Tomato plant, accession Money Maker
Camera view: bottom (45 deg); turntable rotation: 150 degrees
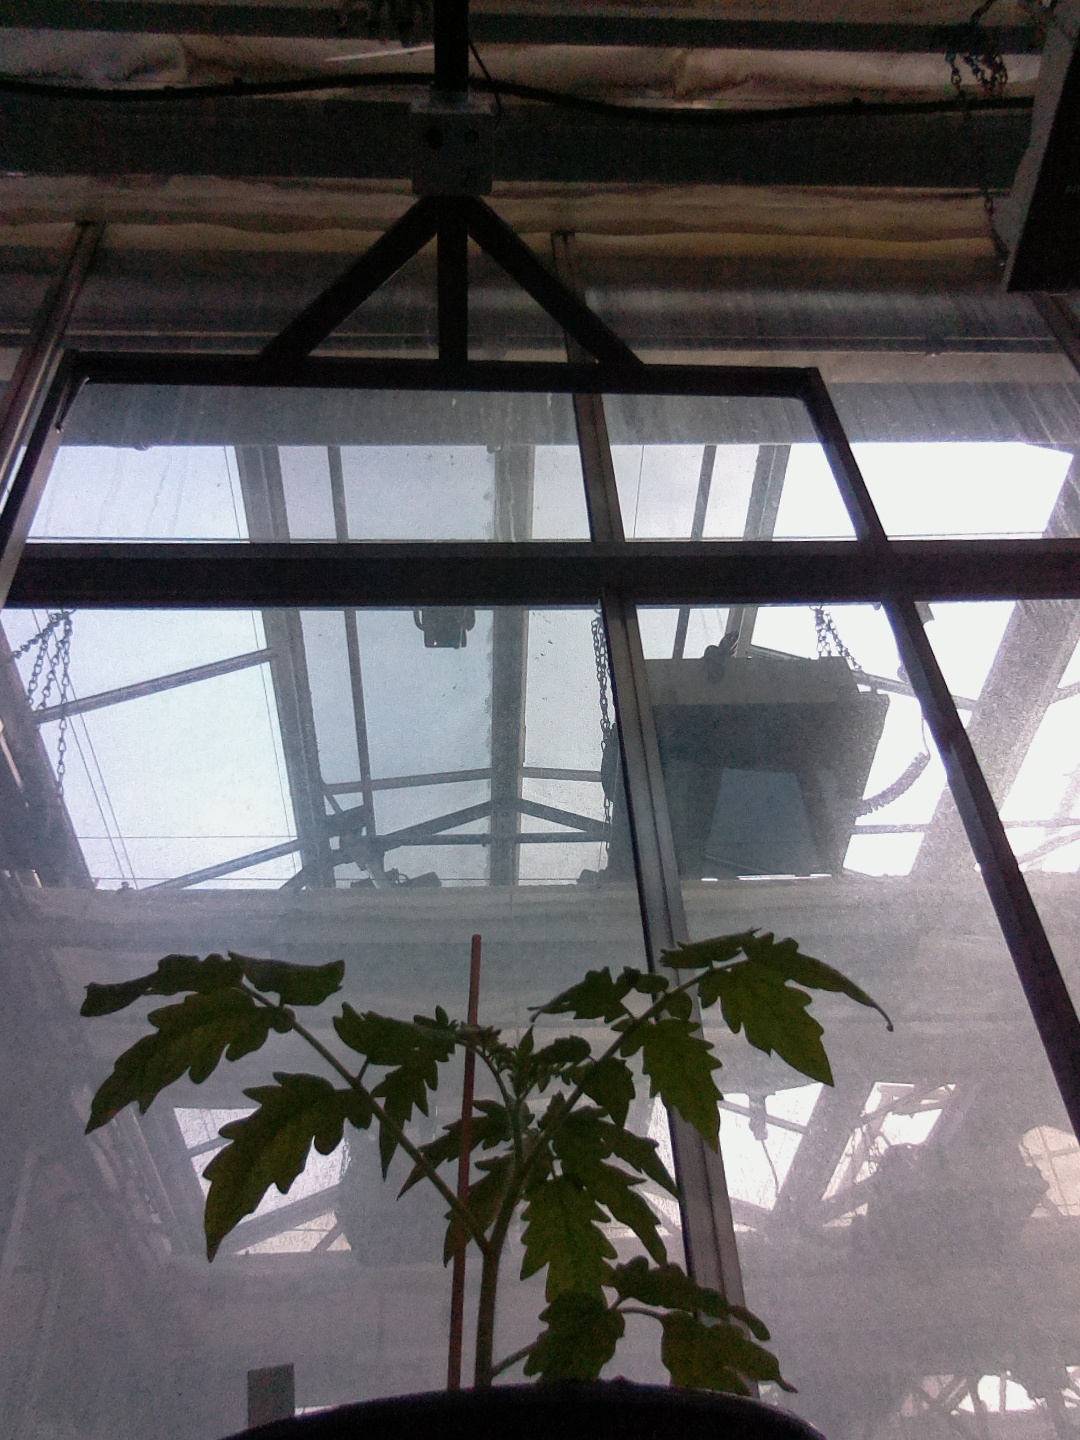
BBCH growth stage 13: 6 of true leaves visible